Environmental health

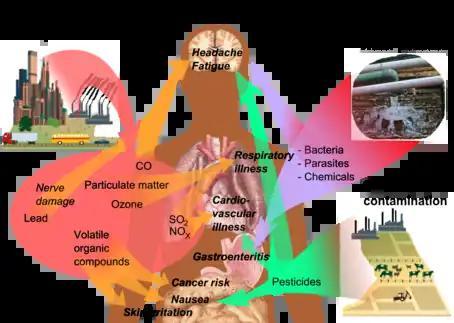
Overview of main health effects on humans from some common types of pollution

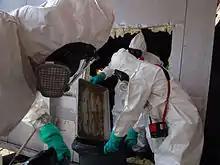
FEMA/EPA Hazardous Materials Team removing hazards left in the wake of Hurricane Katrina, 2005

Environmental health addresses all human-health-related aspects of the natural environment and the built environment. Environmental health concerns include: